Ryan Meili

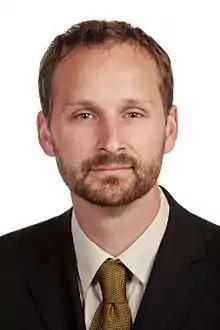
Meili in 2013

Ryan Meili (born April 11, 1975) is a Canadian physician and former politician from Saskatoon, Saskatchewan. He previously served as the Member of the Legislative Assembly (MLA) for Saskatoon Meewasin from 2017 to 2022 and as leader of the Saskatchewan New Democratic Party from 2018 to 2022. He has founded a number of health care-related initiatives such as the Student Wellness Initiative Toward Community Health (SWITCH), the University of Saskatchewan's Making the Links program, and the Upstream think tank.